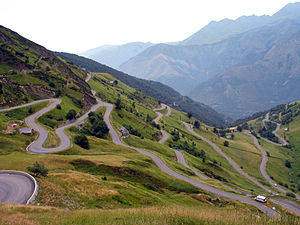
12. etape af Tour de France 2011 / Point- og bjergspurter / 3. bjergspurt (Luz-Ardiden)
Vejen op til målbyen Luz-Ardiden.
Tolvte etape af Tour de France 2011 var en 211 km lang bjergetape. Den blev kørt den 14. juli fra Cugnaux til toppen af Luz-Ardiden. Det var den første etape i Pyrenæerne, i dette års Tour de France.